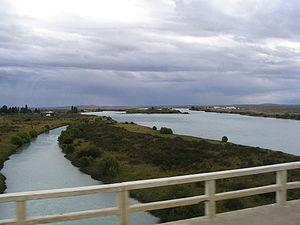
Cet article recense les monuments historiques de la province de Santa Cruz, en Argentine.
Le Río Santa Cruz est un fleuve de Patagonie argentine qui coule dans la